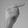
ASL letter: G